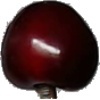
Label: cherry